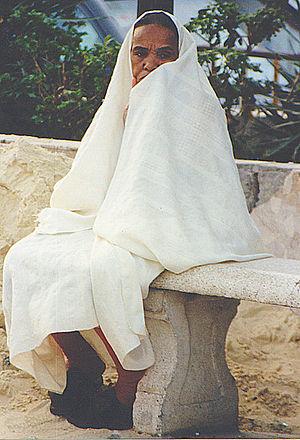
La culture de la Tunisie forme une synthèse des différentes cultures amazighe, punique, romaine, juive, chrétienne, arabe, musulmane, turque et française, qu'elle a intégrées à des degrés divers, ainsi que l'influence des dynasties successives qui ont régné sur le pays. La Tunisie a en effet été un carrefour de civilisations et sa culture, héritage de quelque 3 000 ans d'histoire, témoigne d'un pays qui, par sa position géographique en plein bassin méditerranéen, a été au cœur du mouvement d'expansion des grandes civilisations du mare nostrum et des principales religions monothéistes.